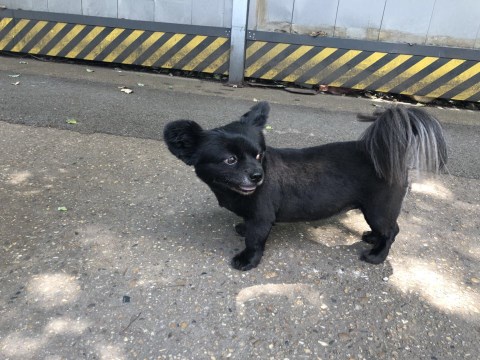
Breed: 806-n000129-papillon